Makalom

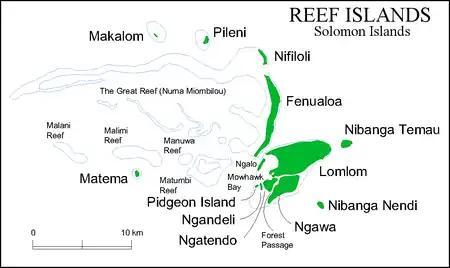
Map of the Reef Islands

Makalom is a small uninhabited island in the Reef Islands, in Temotu Province, in the nation of Solomon Islands. The island is 350 m long and 60 m wide, and is located on the south-west side of an oval-shaped atoll 2.5 km long and 1.5 km wide, some 4.8 km WNW of Pileni Island.